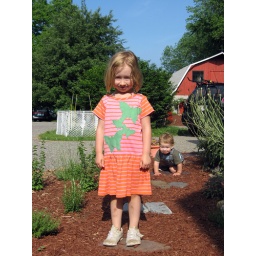
Alma in her butterfly dress